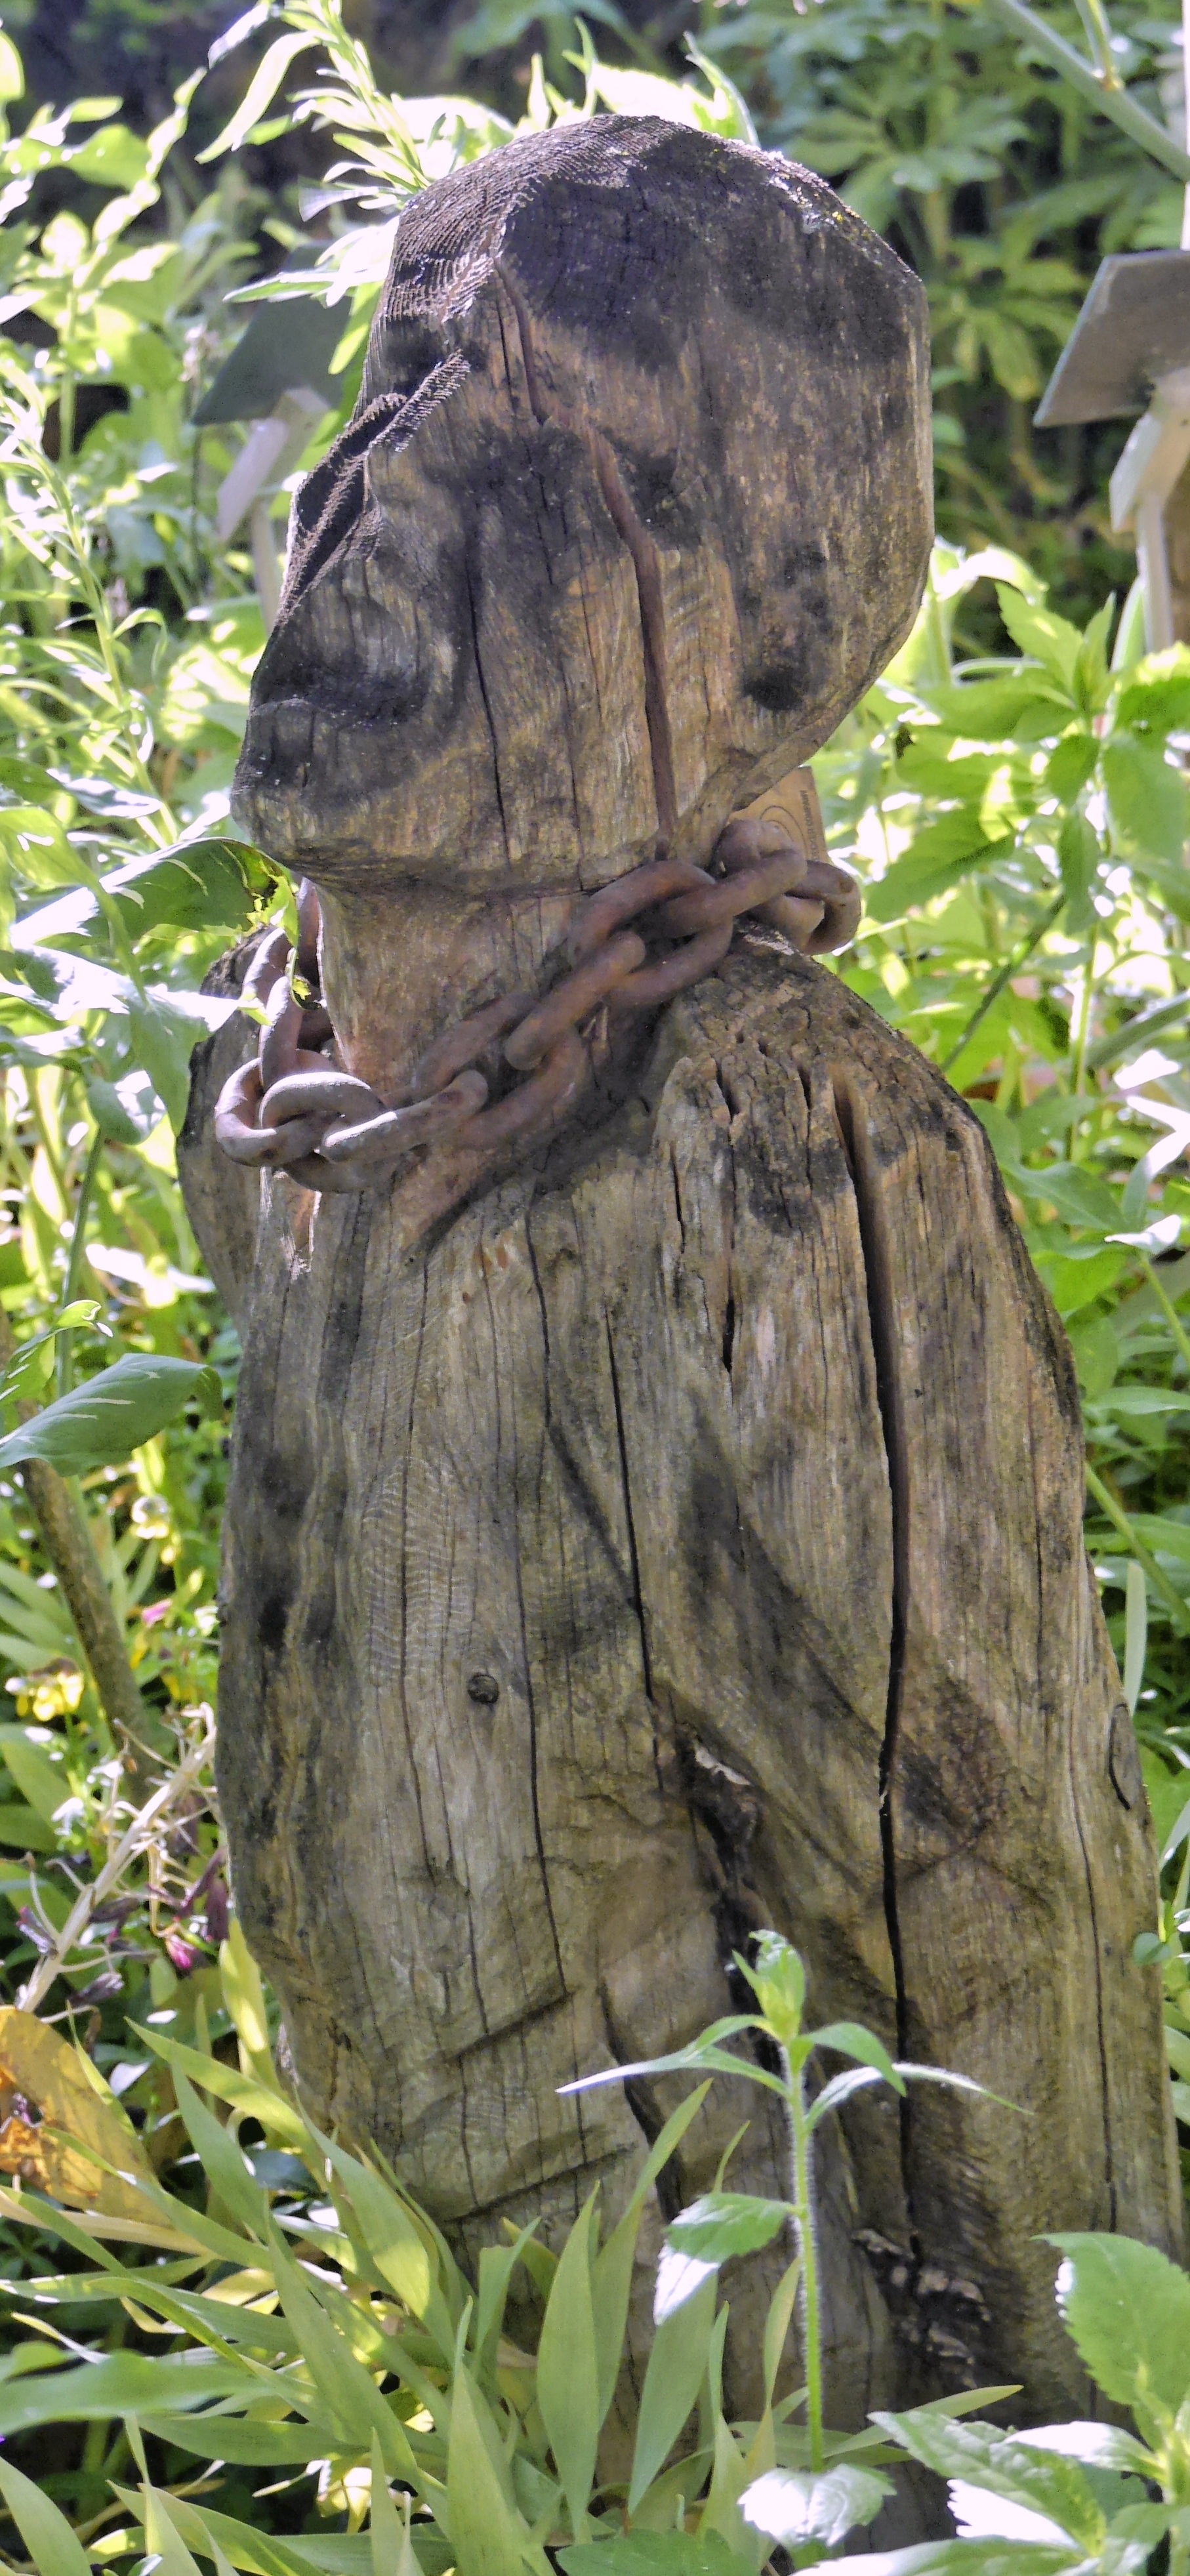
rock, wood, leaf, flower, monument, statue, jungle, botany, garden, sculpture, art, figure, meran, carving, water feature, trauttmansdorff castle, witches garden